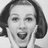
Emotion: surprise